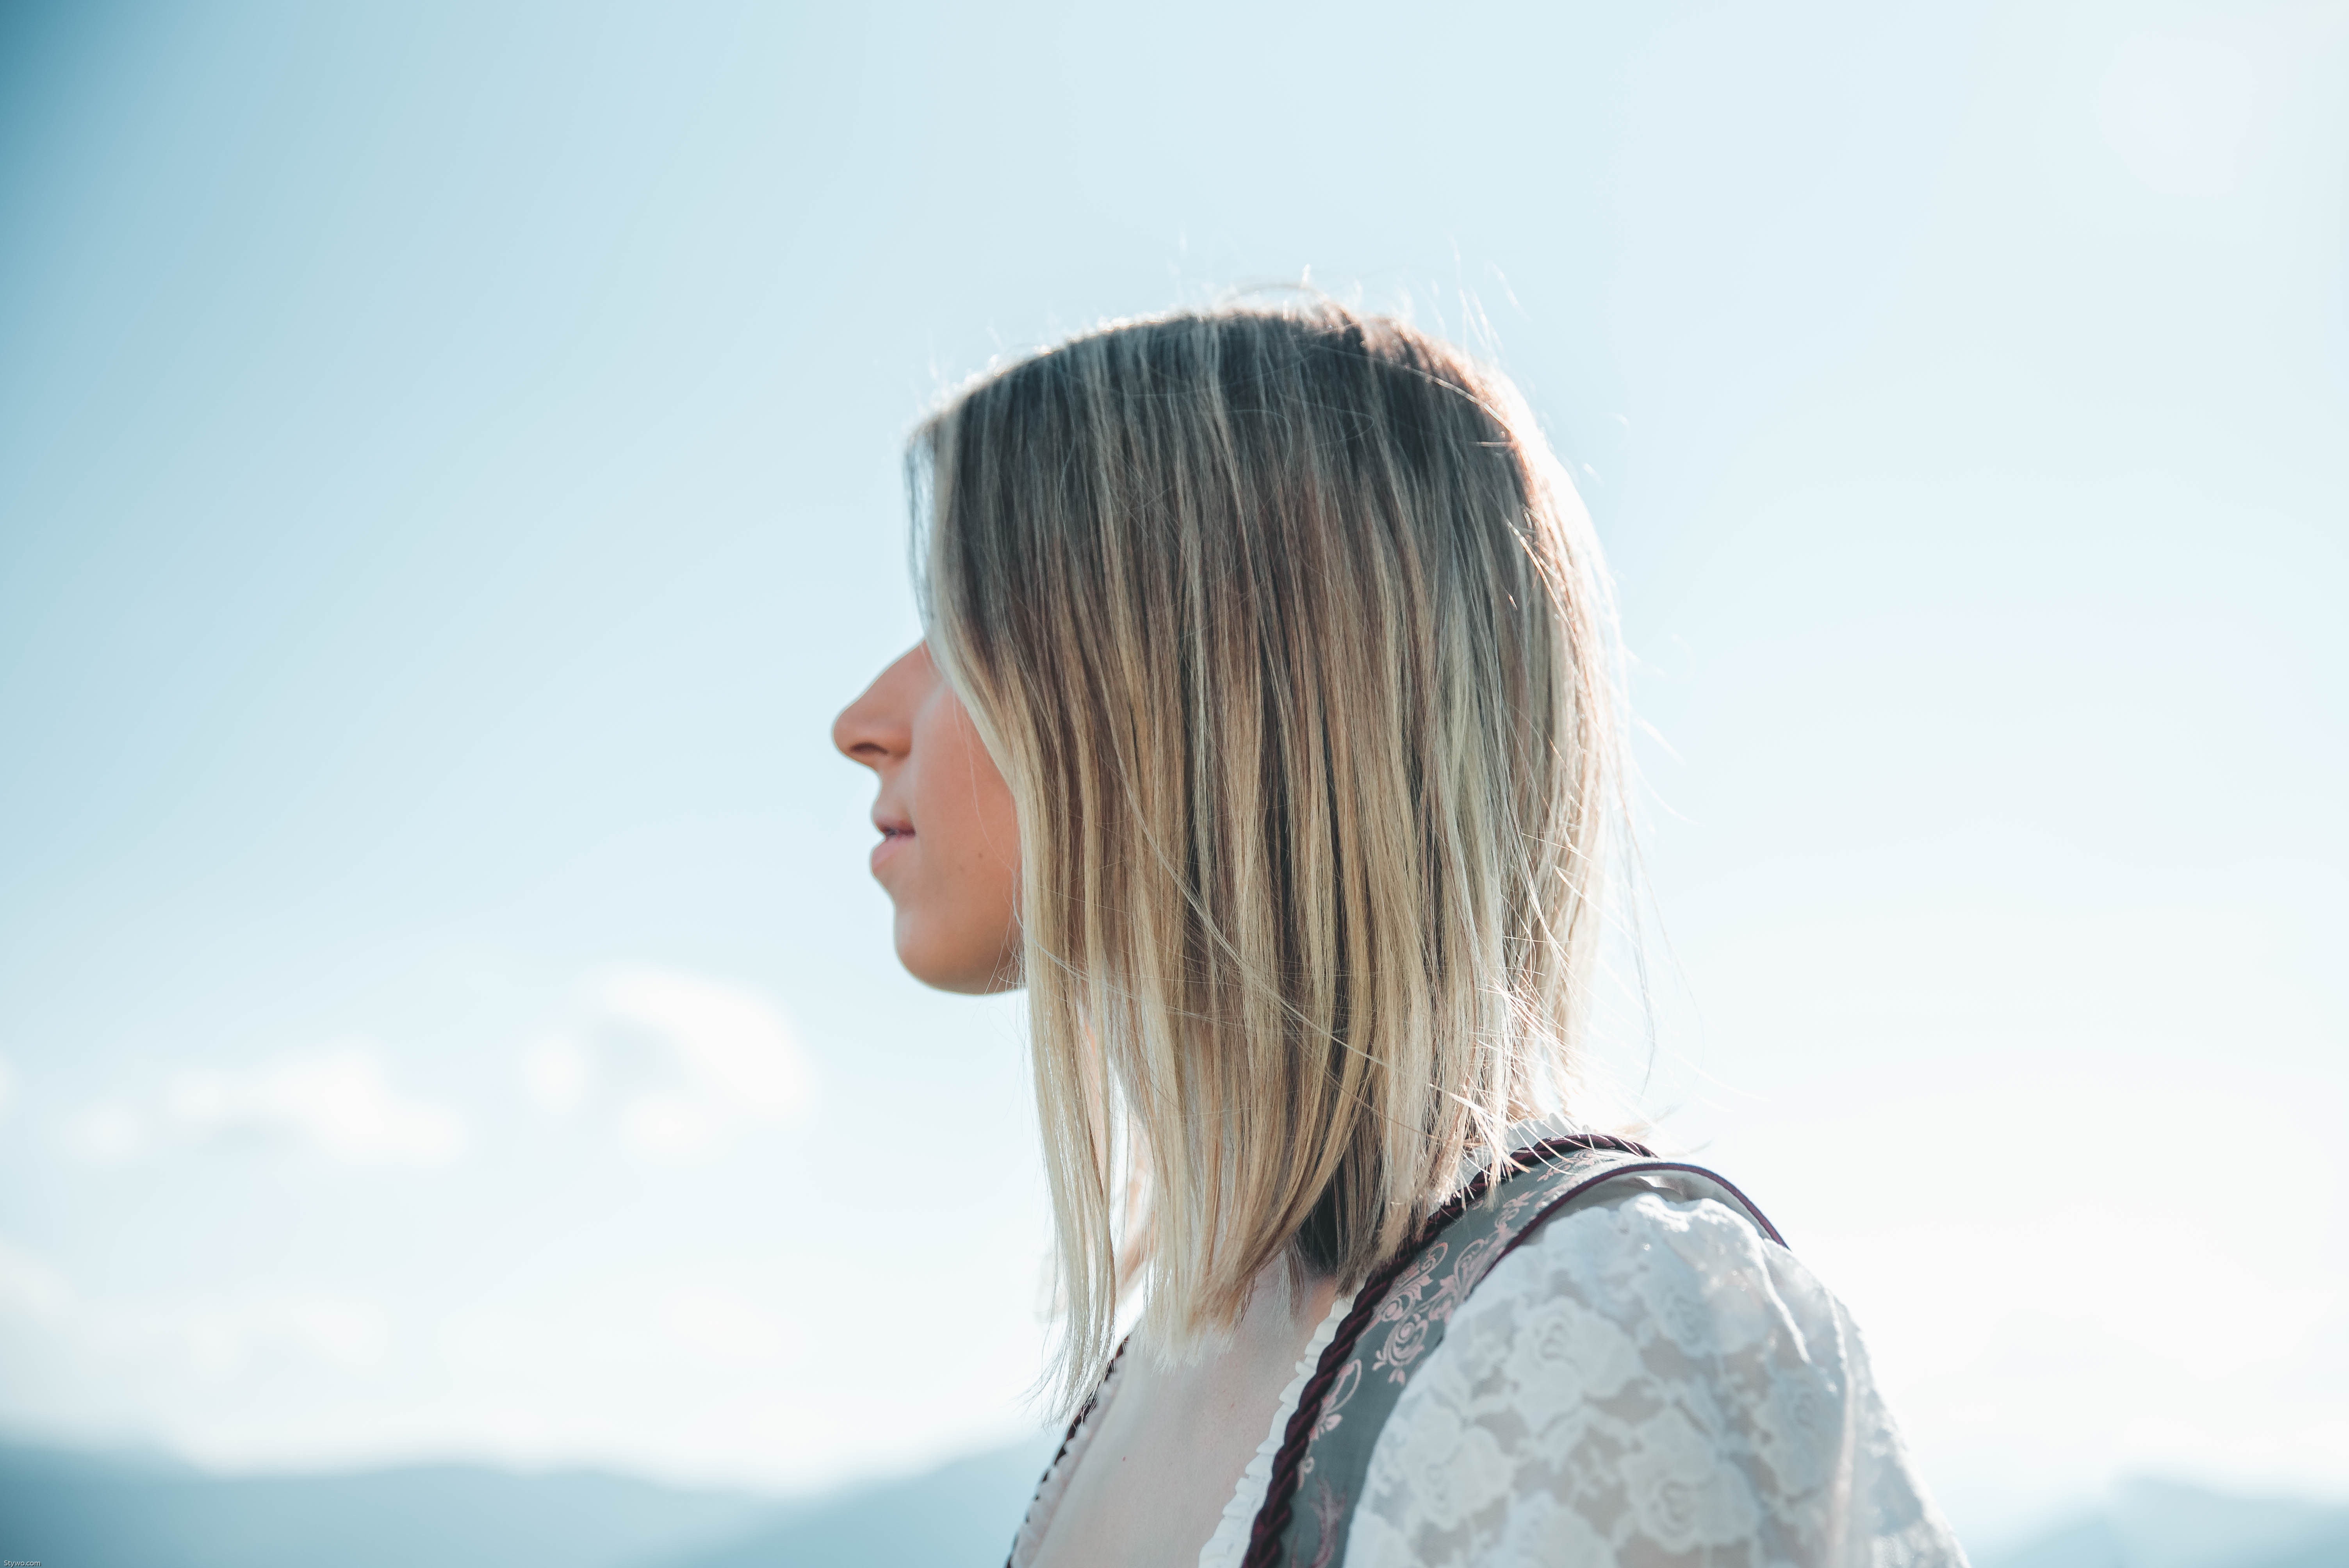
hair, hairstyle, blond, shoulder, beauty, long hair, neck, photography, brown hair, hair coloring, surfer hair, Step cutting, back, black hair, ear, layered hair